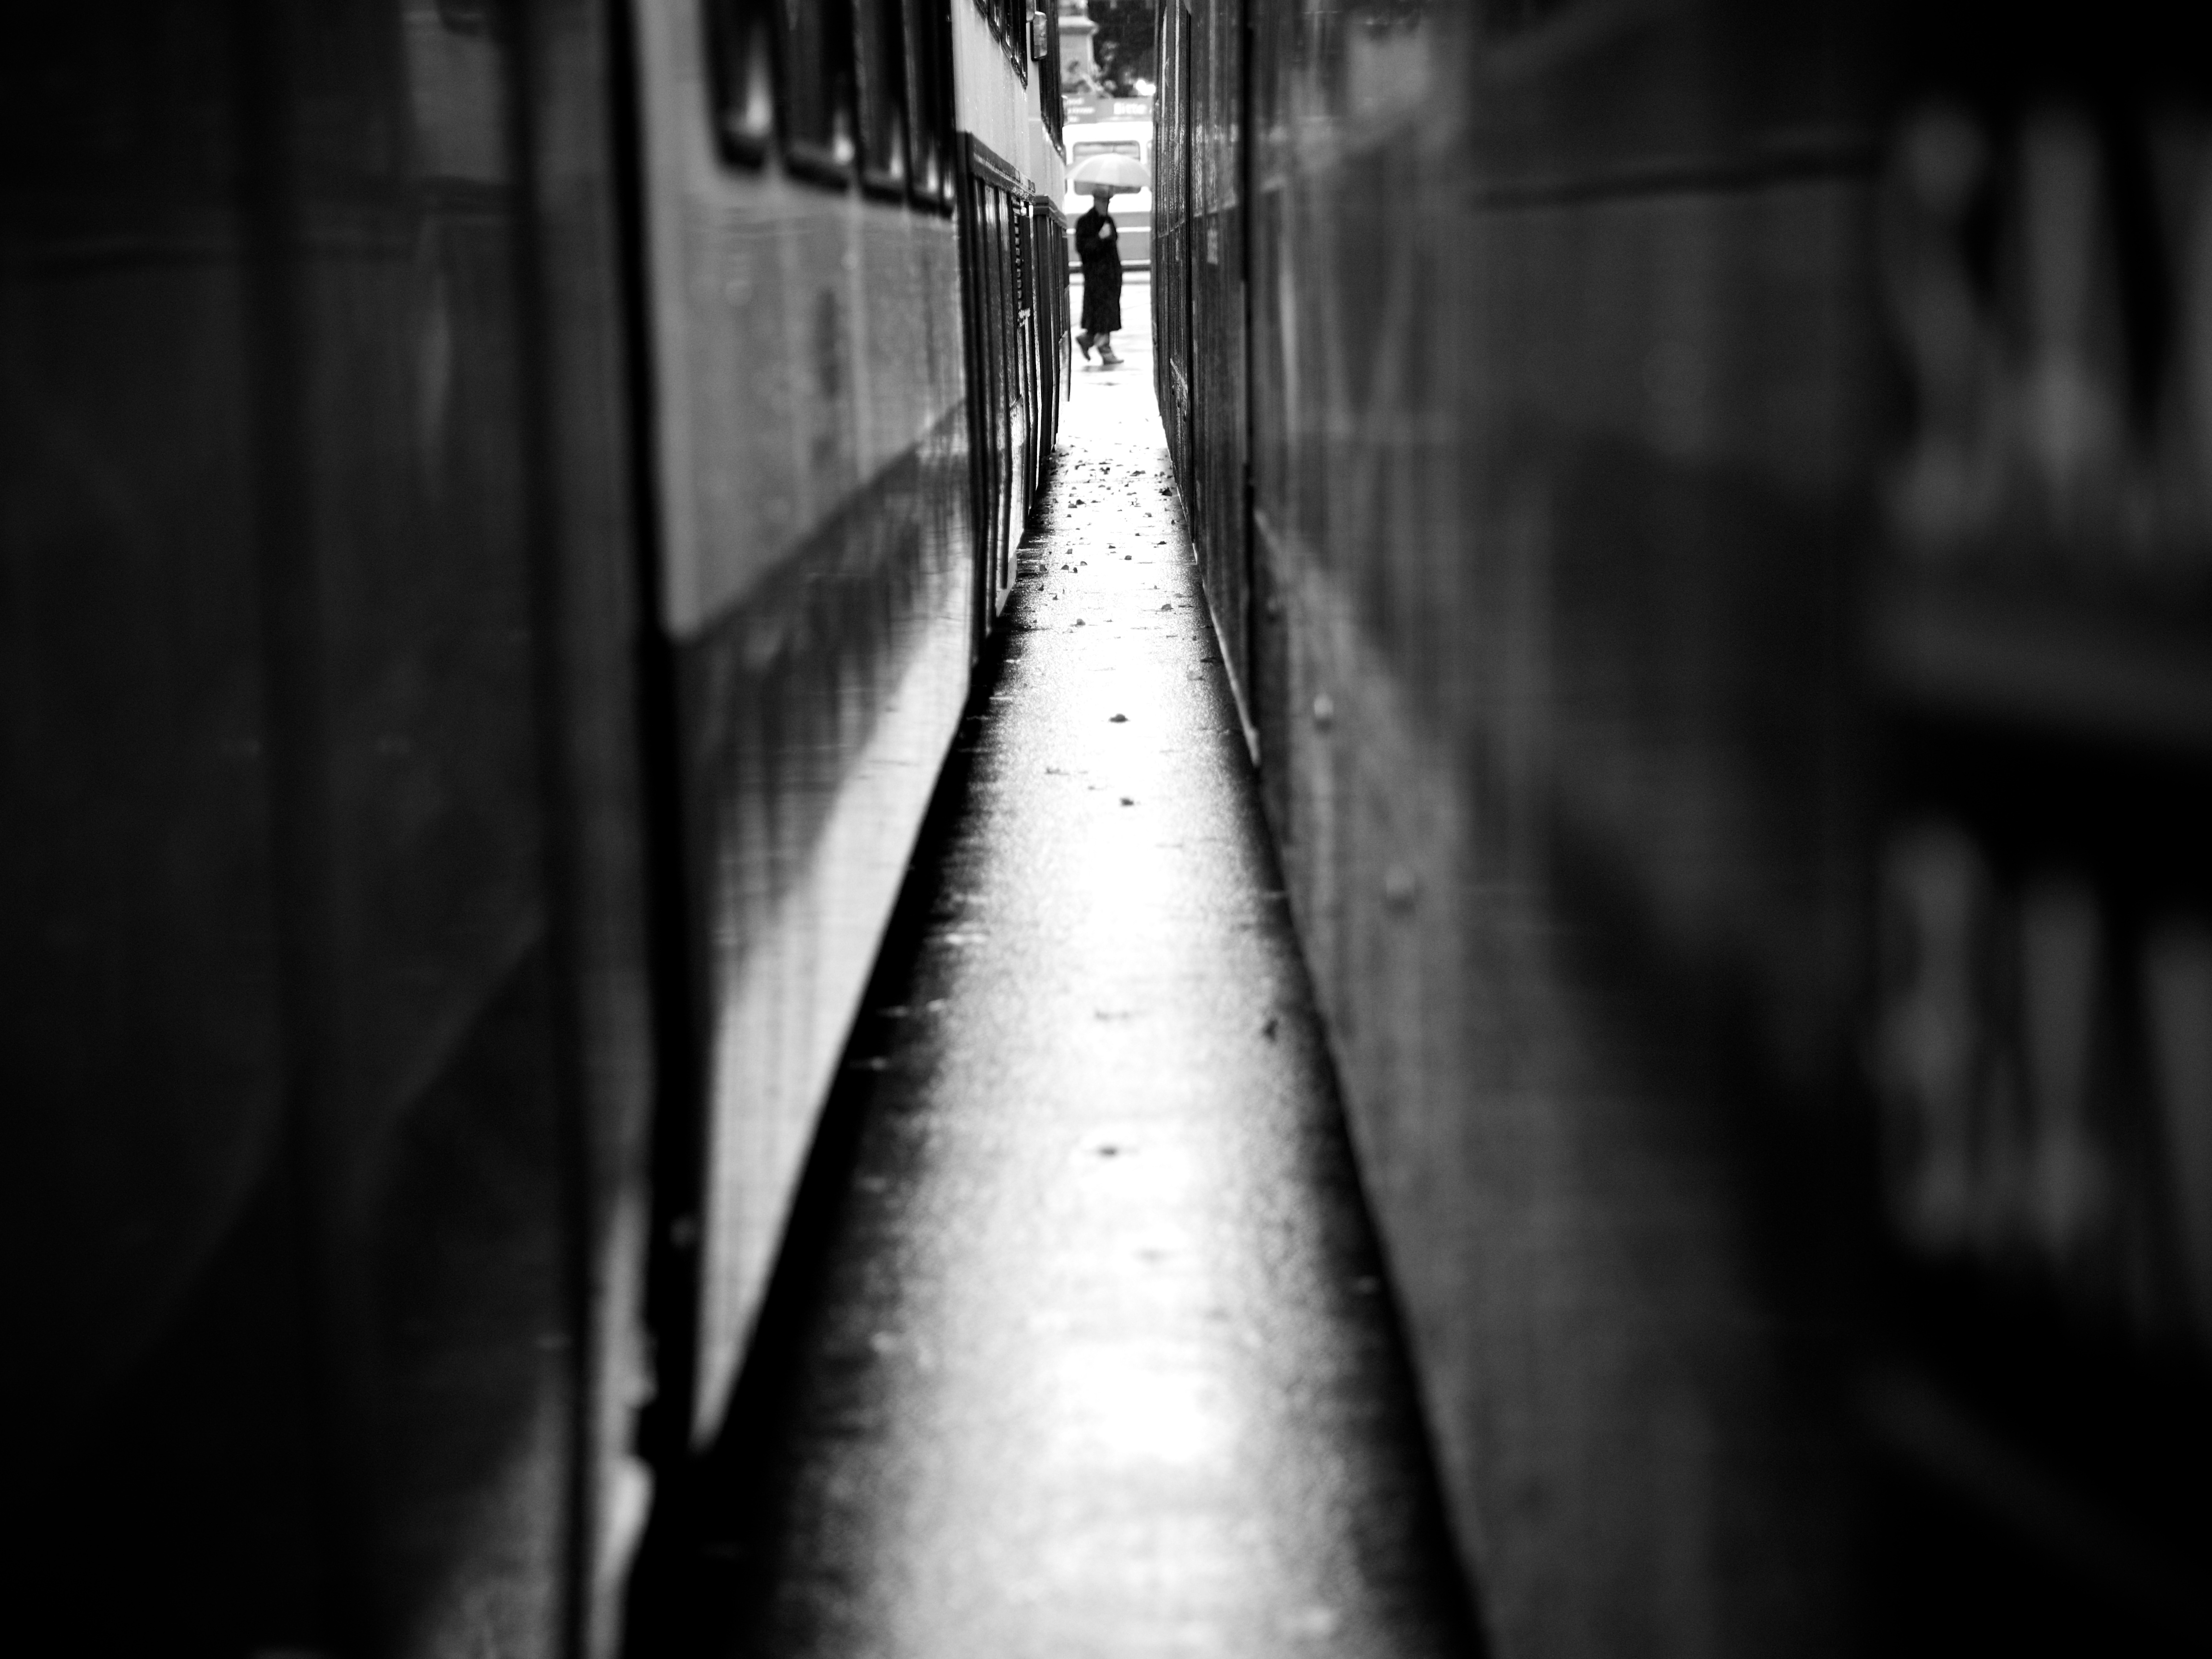
light, black and white, white, street, photography, ebook, training, darkness, black, monochrome, close up, streetphotography, flickr, thomas, video, infrastructure, olympus, snapshot, omd, fuji, leica, monochrom, leuthard, hcb, thomasleuthard, monochrome photography, film noir